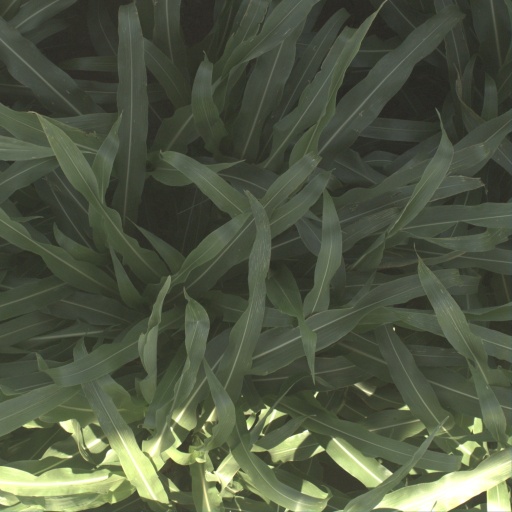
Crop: sorghum